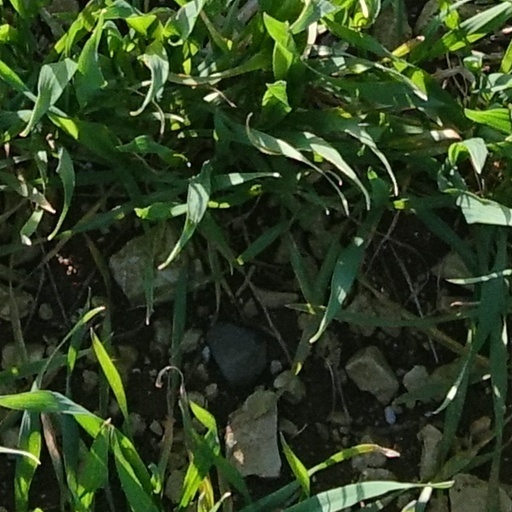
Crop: wheat